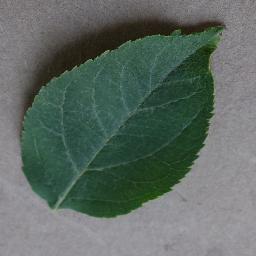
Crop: apple
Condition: healthy